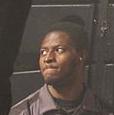
Age: 22